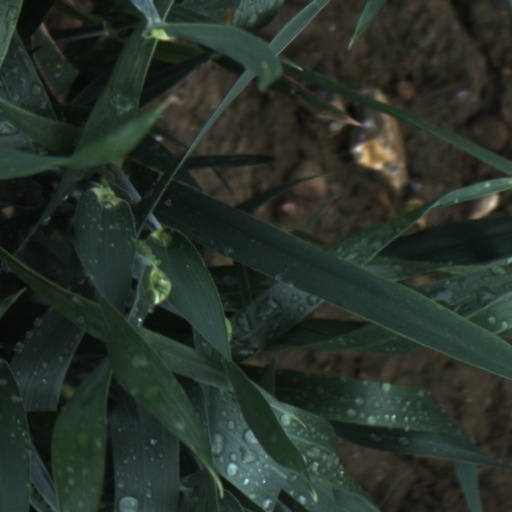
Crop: wheat